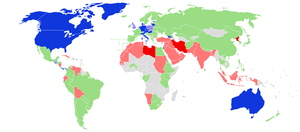
Les réactions internationales à la guerre de Gaza de 2008-2009 sont venues de nombreuses